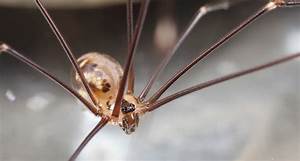
Label: spider